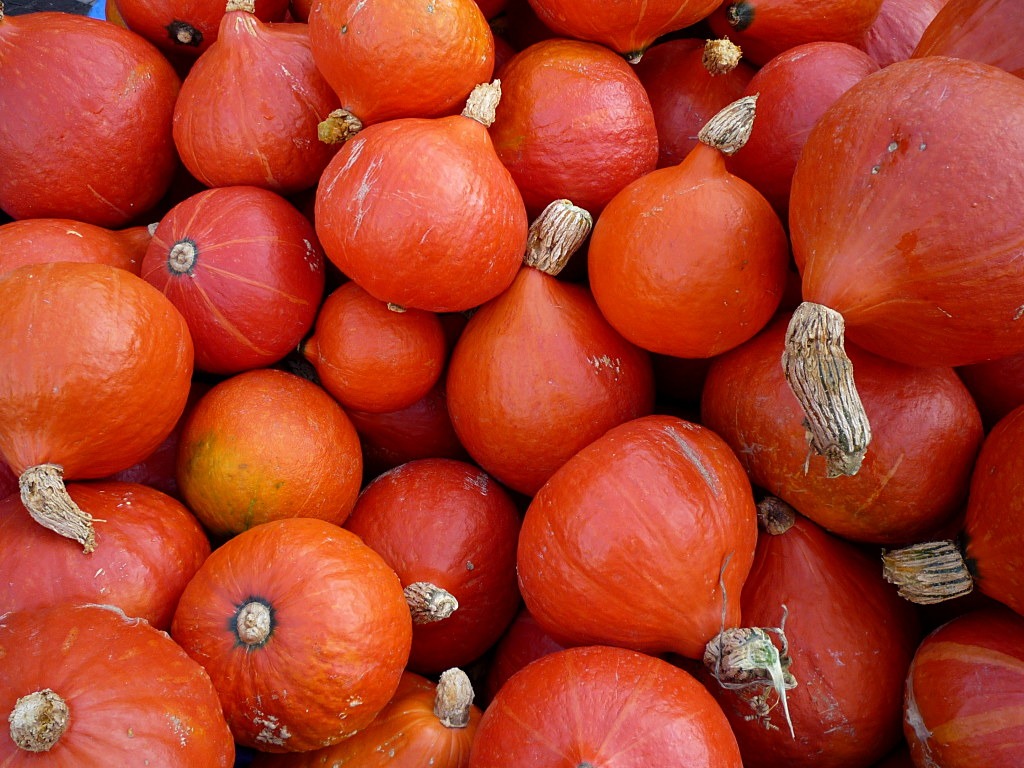
plant, fruit, food, red, produce, vegetable, eat, tomato, vegetables, pumpkins, hokkaido, flowering plant, winter squash, land plant, hokkaid japan